Ernest Hemingway House

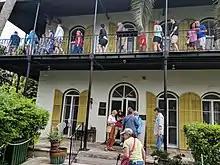
Tourists visiting the home in 2019

While Hemingway was reporting in Spain in 1937, Pauline installed a large pool on the grounds. The first swimming pool in the Florida Keys, the 24 x 60-foot pool was immensely expensive. At $20,000, it was two and a half times the purchase price of the entire property. Upon his return, Hemingway was irate at the costly addition. With a melodramatic flourish, he threw a penny from his pocket onto the ground, declaring, "You might as well take my last cent," despite the fact that Pauline had paid for it herself. She kept the penny and later had it embedded in the concrete. Despite his initial rage, the pool grew on Hemingway, and he later had a brick wall erected around the property so that he could swim nude. Hemingway also kept peacocks on the property and organized boxing matches on the lawn.